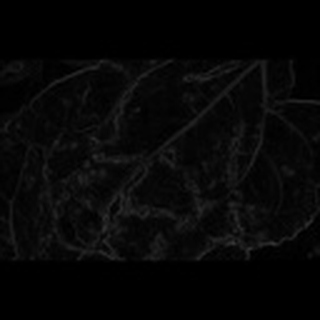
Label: cotton_bacterial_blight